James Reaney

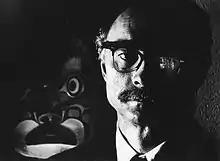

James Crerar Reaney, (September 1, 1926 – June 11, 2008) was a Canadian poet, playwright, librettist, and professor, "whose works transform small-town Ontario life into the realm of dream and symbol." Reaney won Canada's highest literary award, the Governor General's Award, three times and received the Governor General's Awards for Poetry or Drama for both his poetry and his drama.